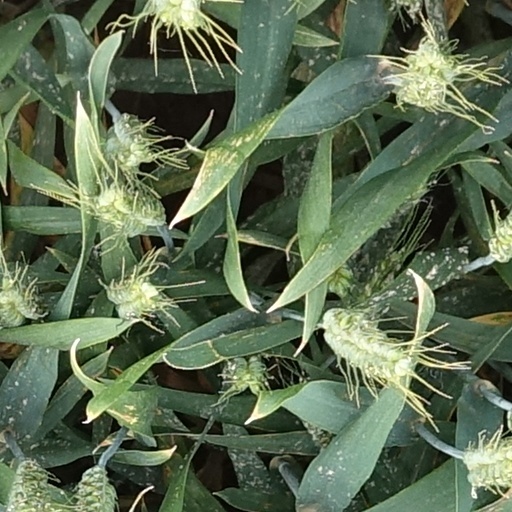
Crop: wheat